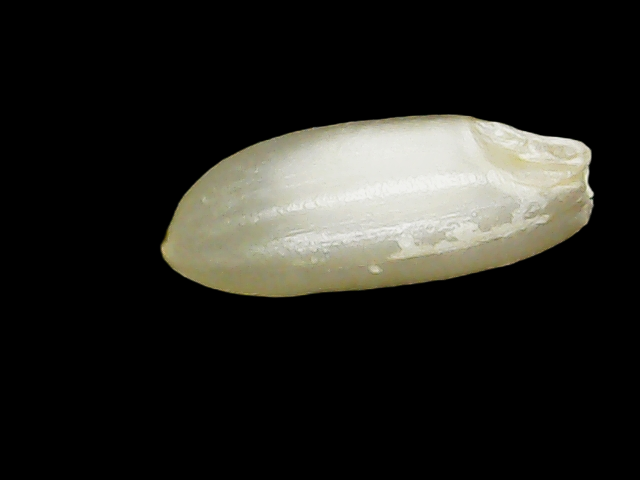
Rice variety: Binadhan10